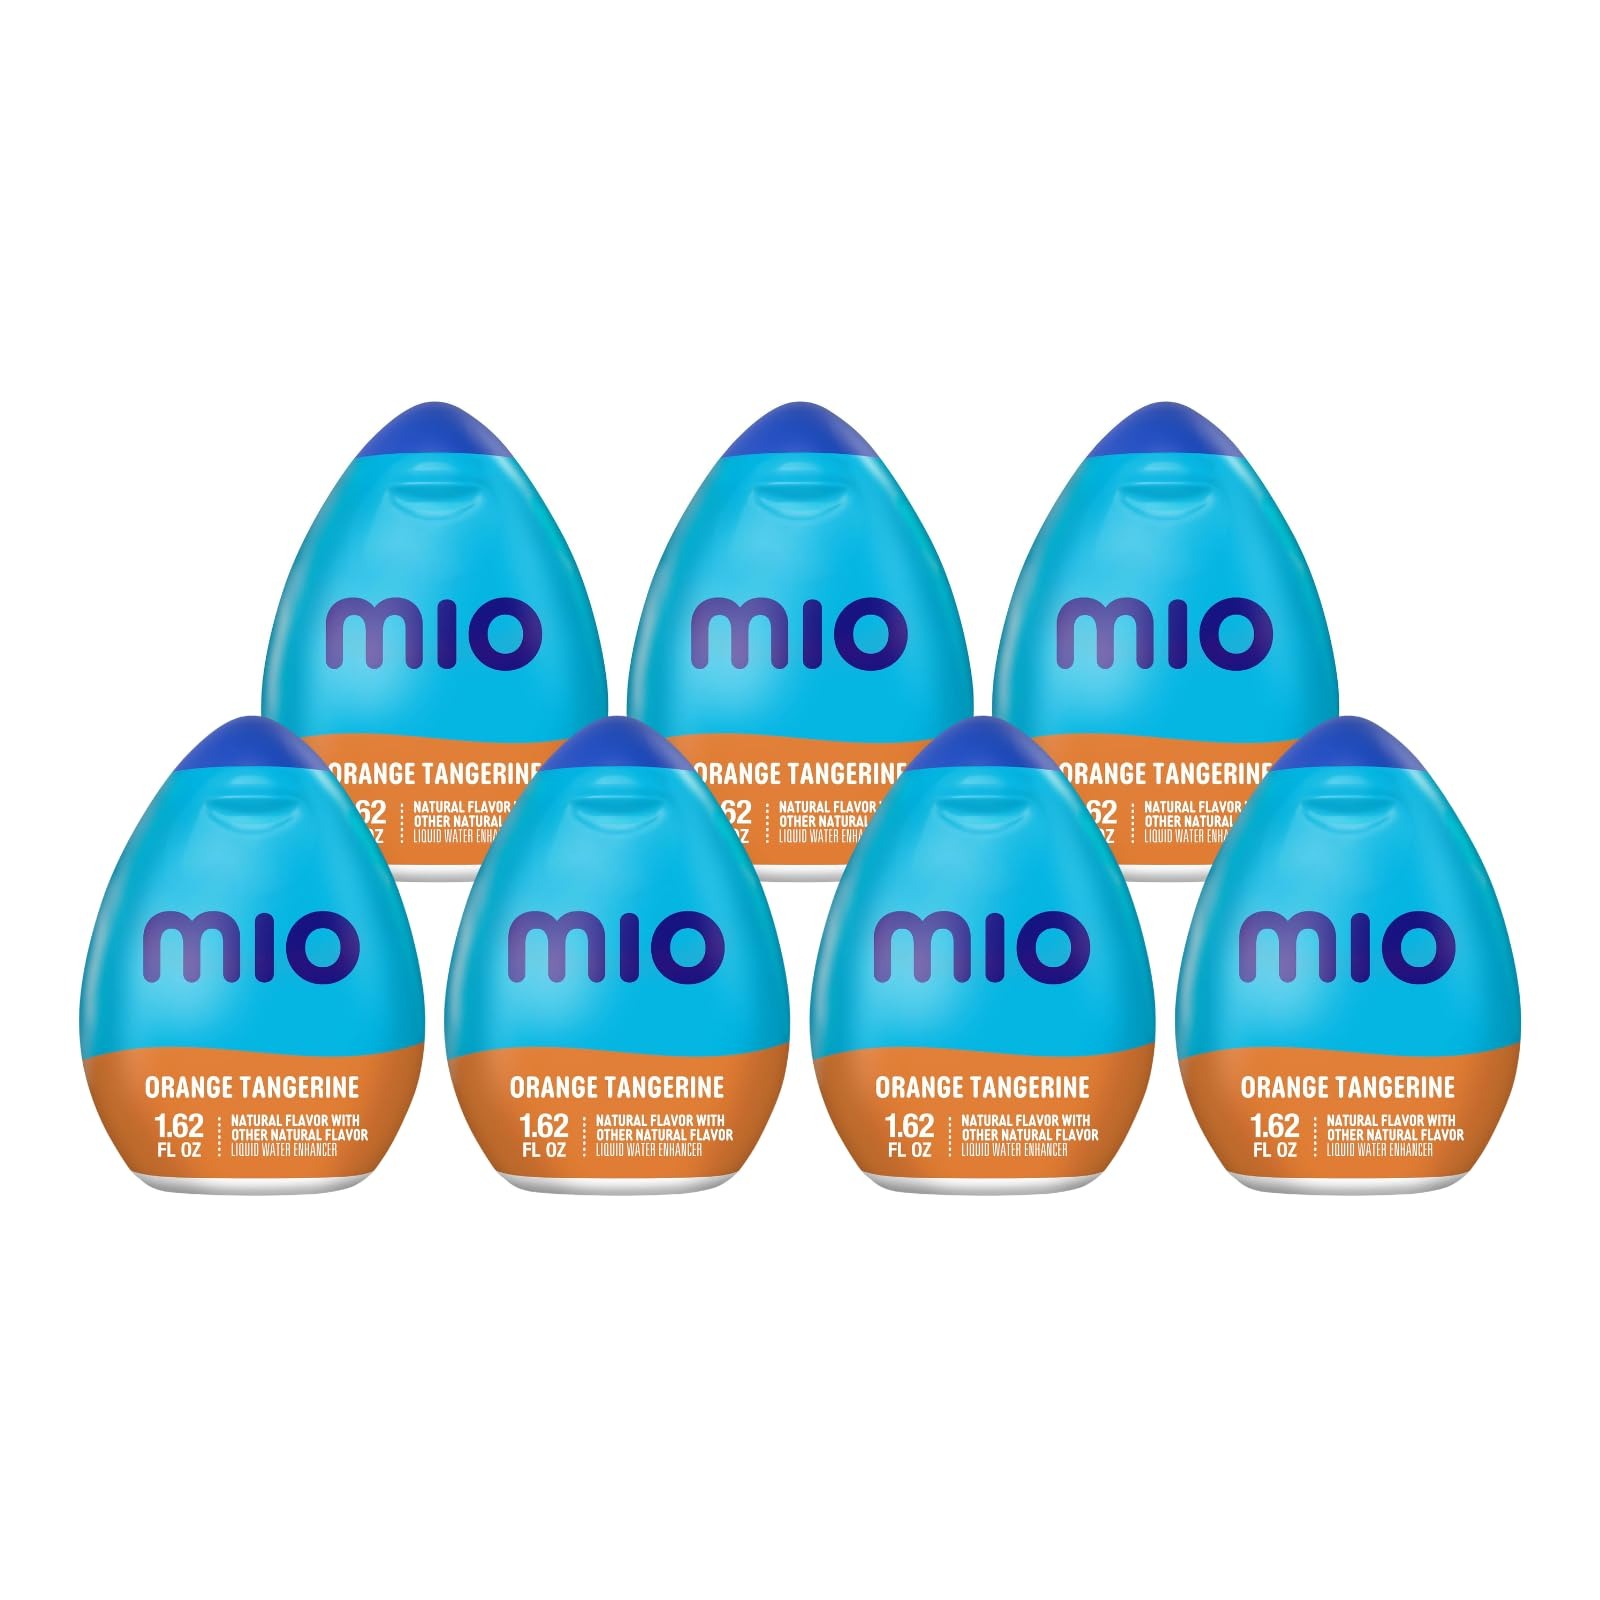
Item Name: Mio Vitamins Liquid Water Enhancer, Orange Tangerine, 1.62 OZ, 7-Pack
Bullet Point 1: Seven 1.62 fl. oz. bottle of MiO Vitamins Naturally Flavored Orange Tangerine Liquid Water Enhancer
Bullet Point 2: MiO Vitamins Naturally Flavored Orange Tangerine Liquid Water Enhancer delivers refreshing flavor in every squeeze
Bullet Point 3: Convenient bottle neatly fits in your purse, bag or glove box for easy on-the-go mixing
Bullet Point 4: Refreshing tangerine orange flavor transforms boring water
Bullet Point 5: Contains zero calories per 1/24 bottle
Bullet Point 6: Made with natural flavors
Bullet Point 7: Orange water enhancer comes in a portable bottle for on-the-go refreshment
Product Description: MiO Vitamins Naturally Flavored Orange Tangerine Liquid Water Enhancer transforms plain water into a refreshing, flavorful drink to invigorate your day. A single squeeze of the bottle delivers a burst of bold citrus flavor. MiO orange tangerine liquid drink mix provides a burst of flavor with zero calories. The portable 1.62 fluid ounce bottle neatly fits in your purse, bag or glove box for easy on-the-go mixing. With just one squeeze, MiO citrus water enhancer provides enough bold flavor for 8 fluid ounces! Whether you're studying, working or heading to workout, add MiO Orange Tangerine to your water for delicious orange flavored water that keeps you sipping. MiO Vitamins: With MiO Vitamins, you’ve got a world full of wondrous B Vitamins at your fingertips. Just squirt a delicious kick of vitamins B3, B6 and B12 into your water and let all those vitamins go to work. Who knows? Once you've conquered this world of B Vitamins, you might just be motivated enough to conquer the actual world or at least... rush hour. And while you're in the conquering mood, make sure to try all our new MiO Vitamins flavors that are naturally sweetened with Stevia extract.
Value: 1.0
Unit: Count

Price: 10.395